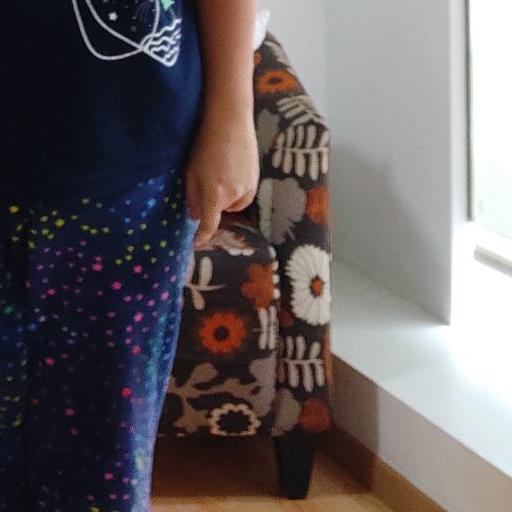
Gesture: no_gesture